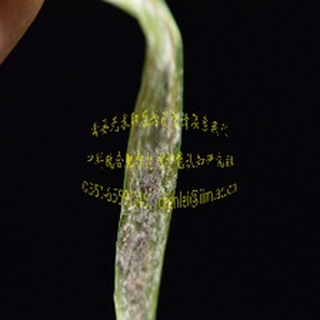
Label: wheat_mildew